Logan, Utah

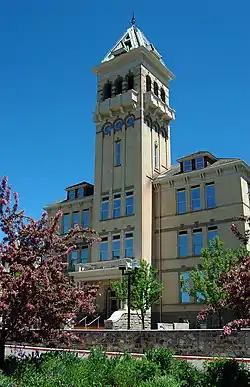
The Old Main building at Utah State University

Logan is served by two public school districts—mainly Logan City School District, but also Cache County School District for certain neighborhoods. There are eight public schools in the Logan City School District: six elementary schools, one middle school, and one high school, Logan High School. The Cache County School District has four high schools outside Logan in other cities.